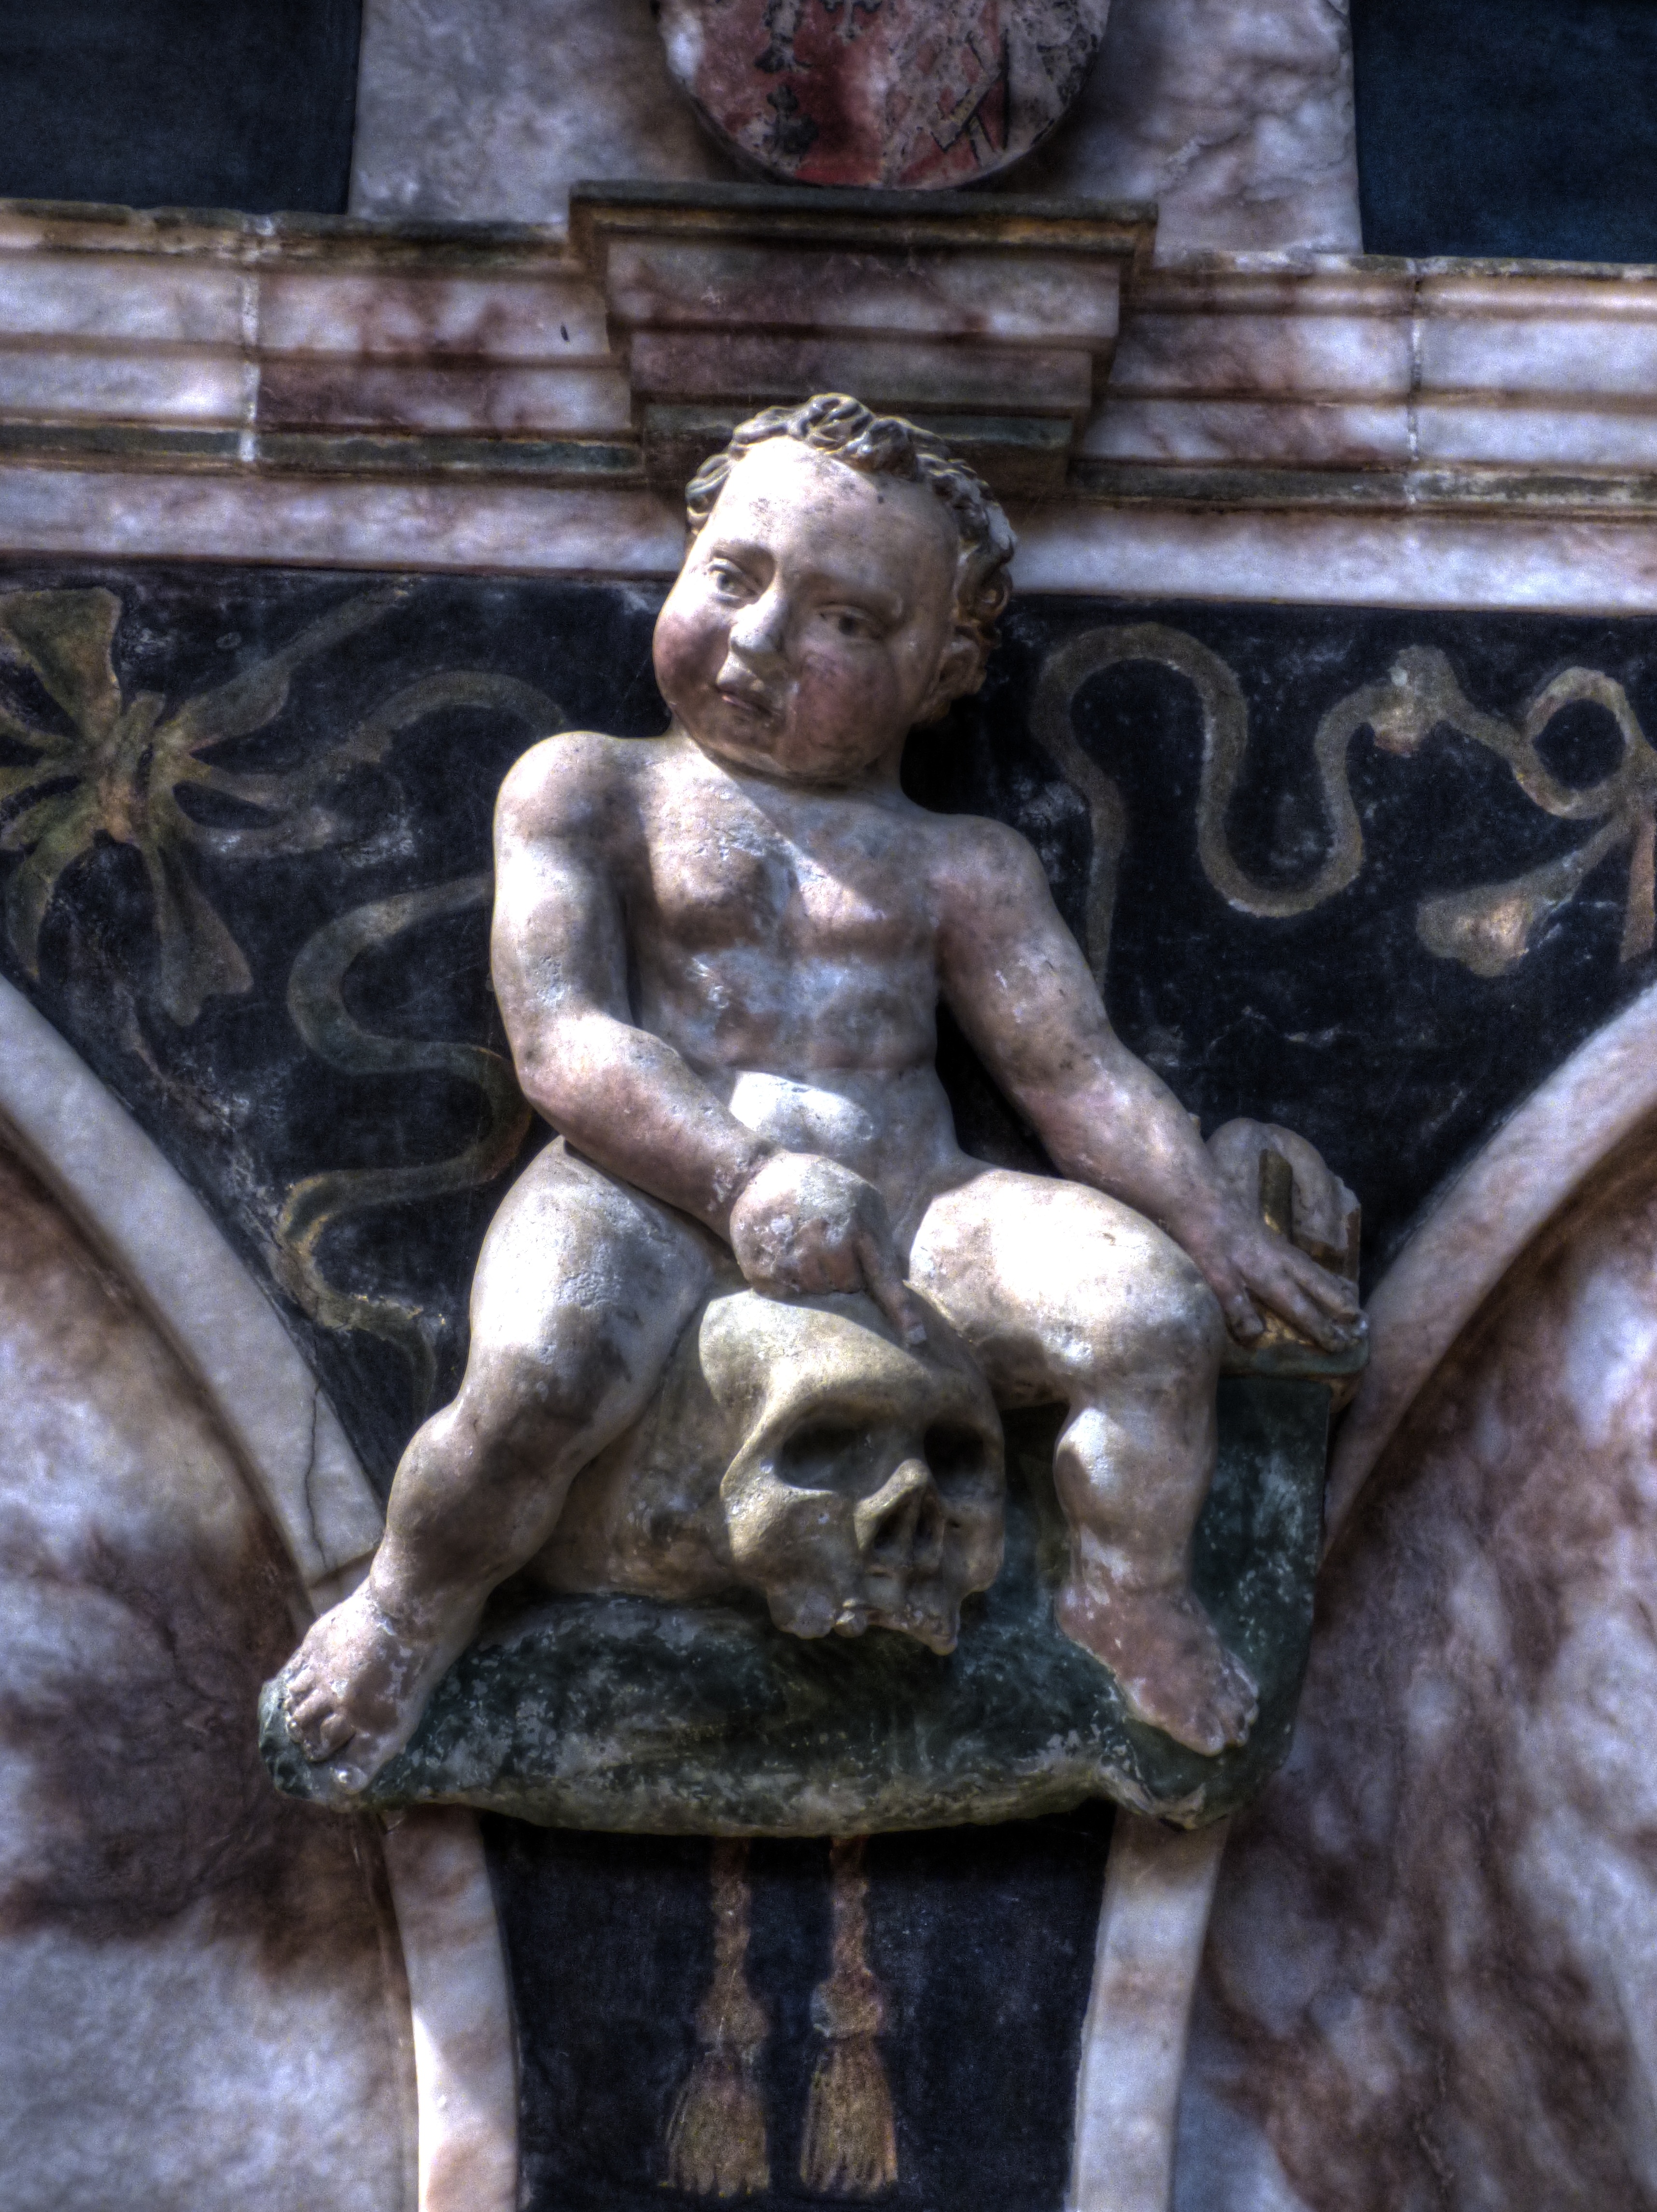
architecture, old, stone, monument, statue, religion, ancient, church, cemetery, death, skull, gothic, face, sculpture, religious, art, scary, temple, carving, relief, mythology, stone carving, ancient history